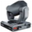
Label: lamp